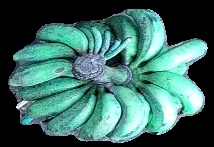
Variety: rasbale
Grade: grade3